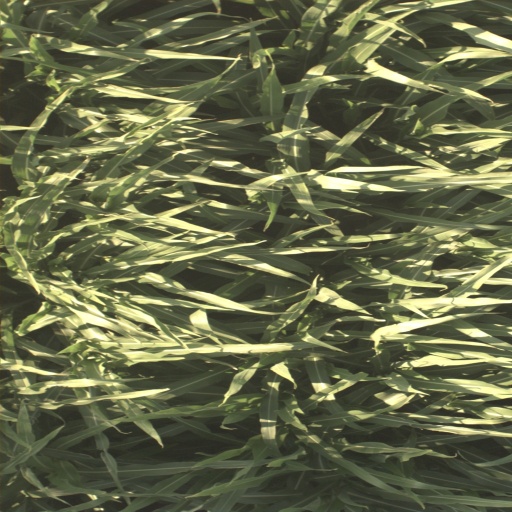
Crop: sorghum